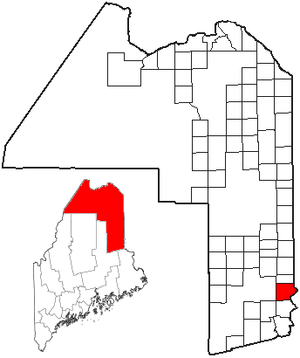
Amity est une ville située dans l’État américain du Maine, dans le comté d’Aroostook. Elle fut créée le 18 mars 1836.